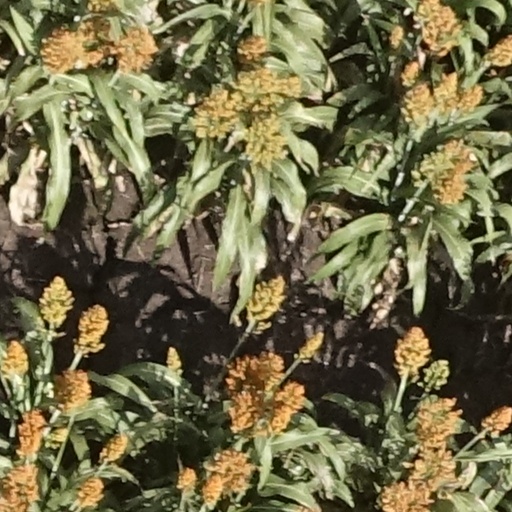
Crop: sorghum